List of Pluteus species

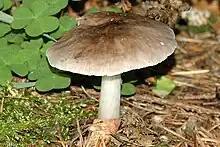
"Pluteus brunneoradiatus"

This is an incomplete list of species in the agaric genus "Pluteus". Species of "Pluteus" are commonly found growing on woody substrates including stumps, logs, fallen branches, woody debris such as sawdust, and buried wood.